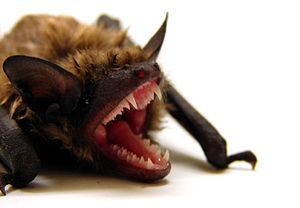
La Sérotine brune, aussi appelée « grande chauve-souris brune », est une espèce de chauve-souris présente depuis le Nord de l'Amérique du Sud jusqu'au Sud du Canada.